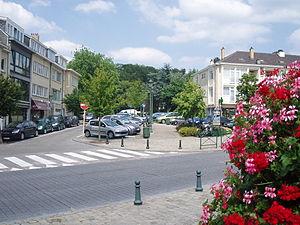
avenue Roger Hainaut Auderghem Belgium
L'avenue Roger Hainaut est une rue bruxelloise de la commune d'Auderghem qui part en face de l'église Sainte-Anne sur la chaussée de Tervueren.
Auderghem, commune belge située dans la région de Bruxelles-Capitale possède de nombreuses rues toutes repertoriées dans cette liste.